Character animation

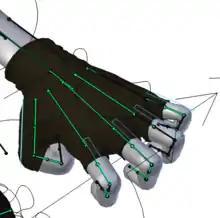
A character rig for skeletal animation

Character animation is often contrasted with creature animation, in which specialised animators bring to life realistic animals and creatures, such as dinosaurs and fantasy creatures. Visual effects animators specialise in animating vehicles, machinery, and natural phenomena such as rain, snow, lightning and water, as well as the "non-natural" effects often seen in science fiction films. There is a good deal of overlap between these areas. Sometimes, visual effects animators will use the same principles of character animation; an early example is the pseudopod in "The Abyss".